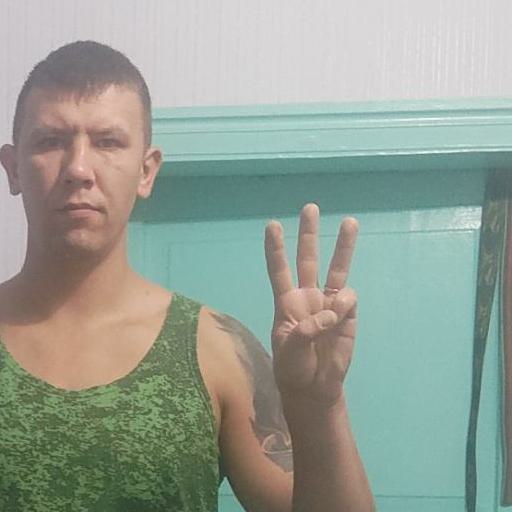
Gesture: three